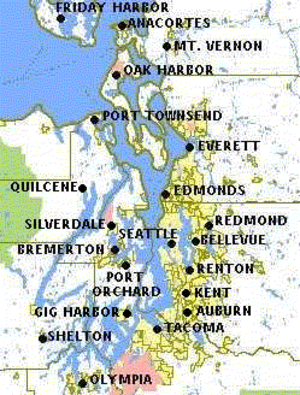
Pugetopolis est le nom récent donné par des géographes à une mégalopole transnationale en formation, comprenant l'agglomération de Seattle aux États-Unis et celle de Vancouver au Canada. Elle tire son nom du Puget Sound, bras de mer de l'océan Pacifique situé à mi-chemin de Seattle et de Vancouver.